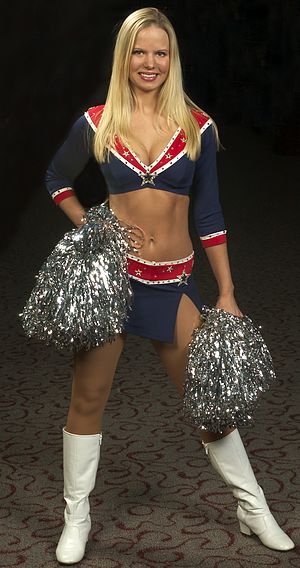
New England Patriots
New England Patriots-cheerleader
New England Patriots er et professionelt Amerikansk fodboldhold med base i Foxborough, Massachusetts. New England Patriots spiller i AFC East i American Football Conference i NFL. Patriots begyndte i 1960 som medlem af AFL og blev medlem af NFL som en del af AFL-NFL fusionen.